Fire engine

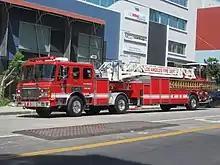
An American LaFrance tiller truck used by the Los Angeles Fire Department

A turntable ladder (TL) is an aerial apparatus with a large ladder mounted on a pivot which resembles a turntable, giving it its name. The key functions of a turntable ladder are allowing access or egress of firefighters and fire victims at height, providing a high-level water point for firefighting (elevated master stream), and providing a platform from which tasks such as ventilation or overhaul can be executed.